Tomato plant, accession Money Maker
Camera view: bottom (45 deg); turntable rotation: 210 degrees
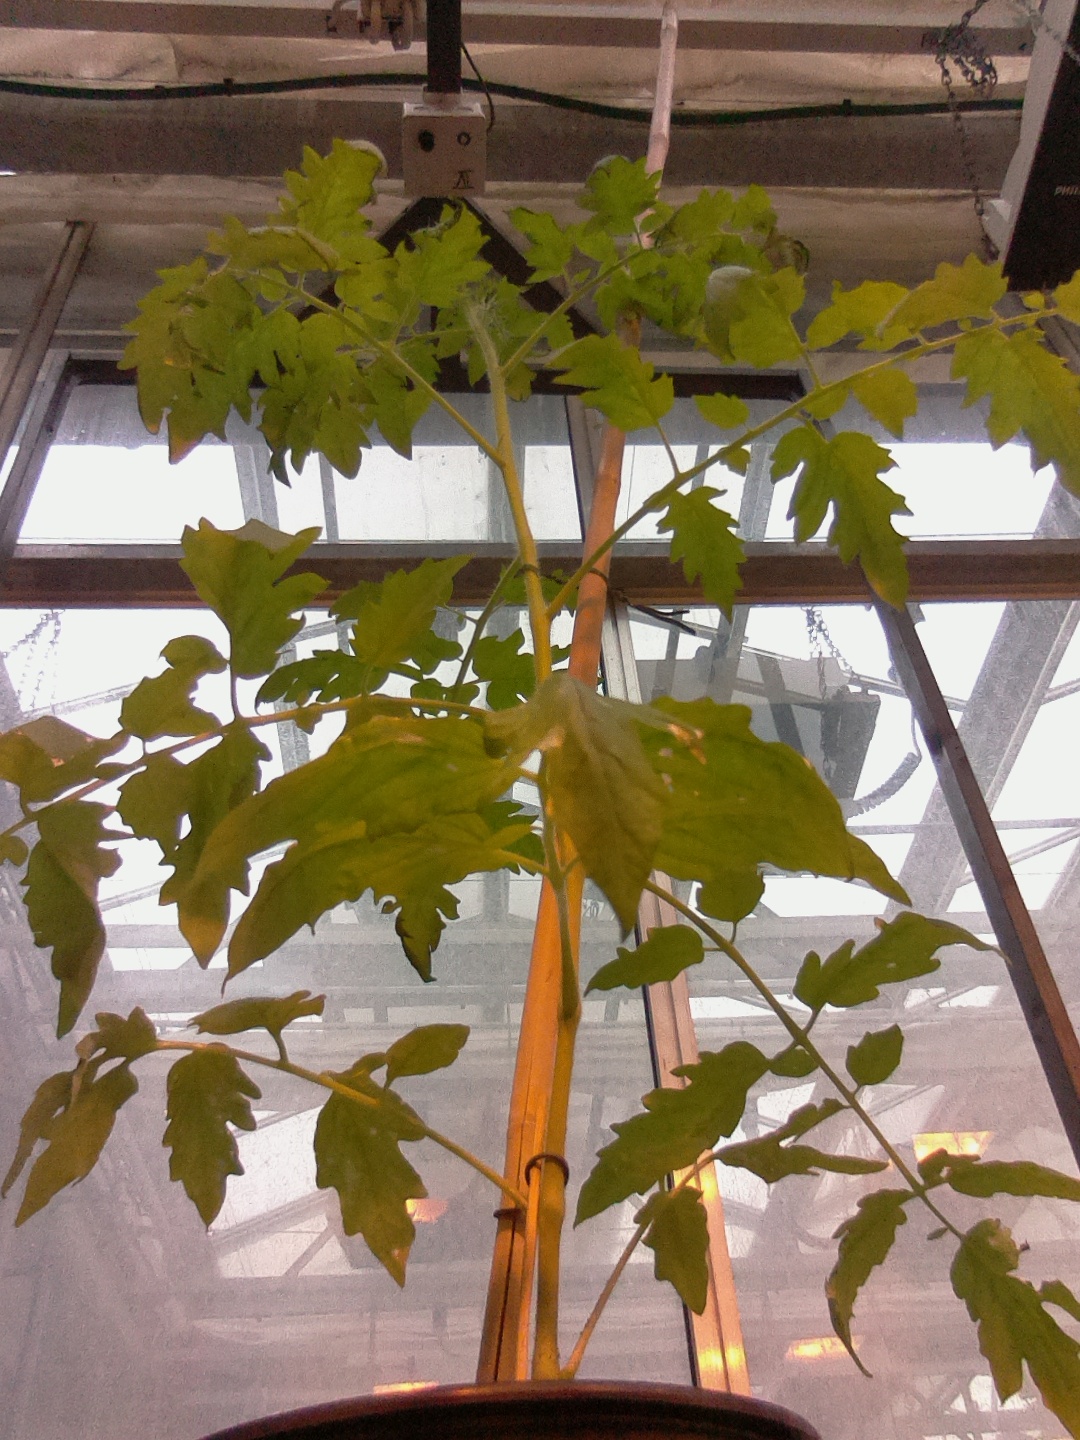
BBCH growth stage 54: 4 inflorescences visible